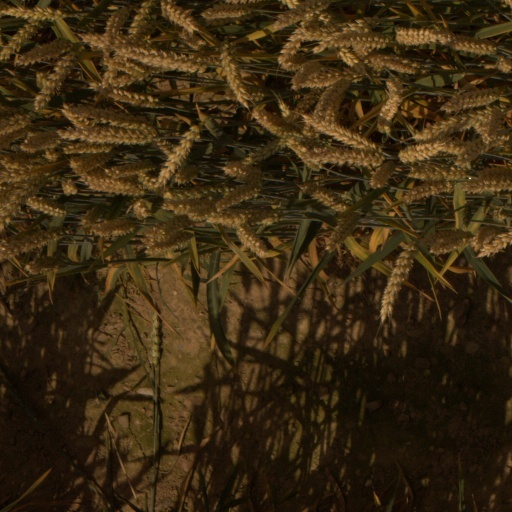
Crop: wheat